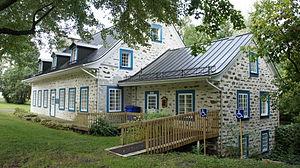
Le domaine et manoir de Belle-Rivière, classé en 1963, comprend une imposante demeure construite en 1804 et son domaine constitué d'un terrain boisé aux abords de la rivière Belle-Rivière.
Cet article recense les lieux patrimoniaux des Laurentides inscrit au répertoire des lieux patrimoniaux du Canada, qu'ils soient de niveau provincial, fédéral ou municipal.